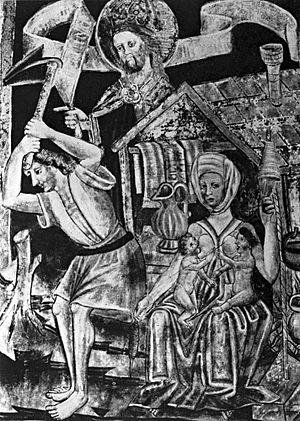
Hrastovlje est un village de la municipalité de Koper, en Slovénie.
Jean de Kastav est un artiste originaire de Kastav en Croatie ayant vécu au XVᵉ siècle.